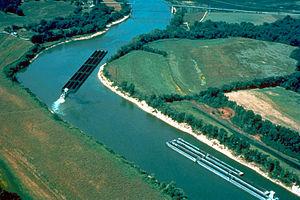
La Cumberland est une rivière des États du Kentucky et du Tennessee longue de 1 106 kilomètres, affluent en rive gauche de l'Ohio, donc sous-affluent du Mississippi.